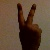
The image shows a hand gesture representing the number 2 in Indian Sign Language.